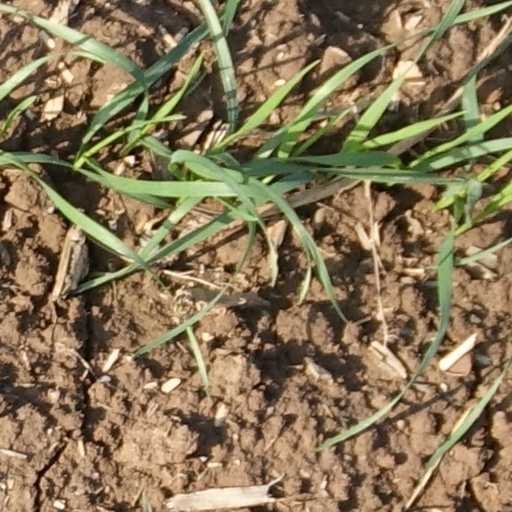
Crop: wheat